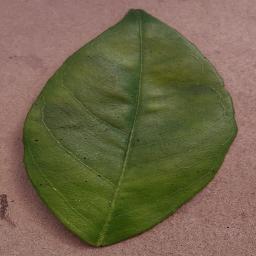
Label: Orange___Haunglongbing_(Citrus_greening)